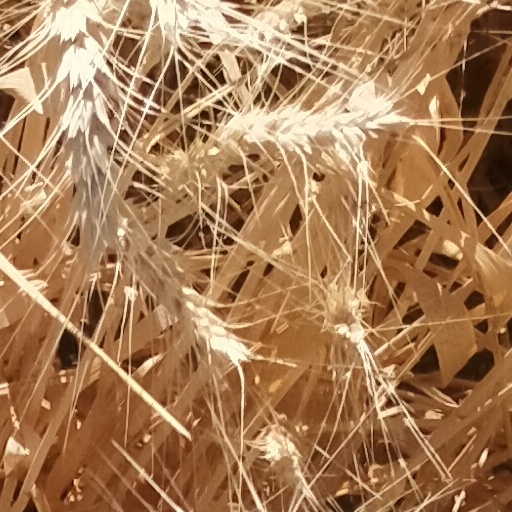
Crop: wheat